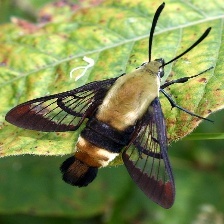
Species: CLEARWING MOTH